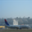
Label: airplane